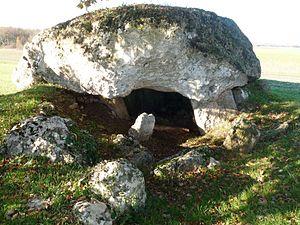
dolmen de la Grande Pérotte, Fontenille, Charente, France
Fontenille est une commune du Sud-Ouest de la France, située dans le département de la Charente.
Les deux dolmens de la Grosse Pérotte et de la Petite Pérotte sont des mégalithes situés commune de Fontenille en limite de la commune de Luxé et en bordure de l'ancien chemin menant à Ruffec.